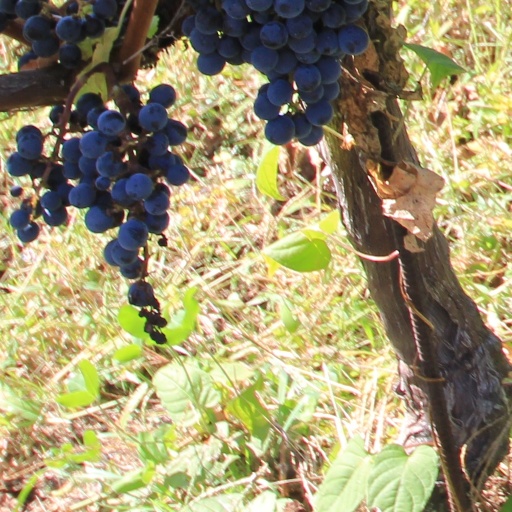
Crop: grape